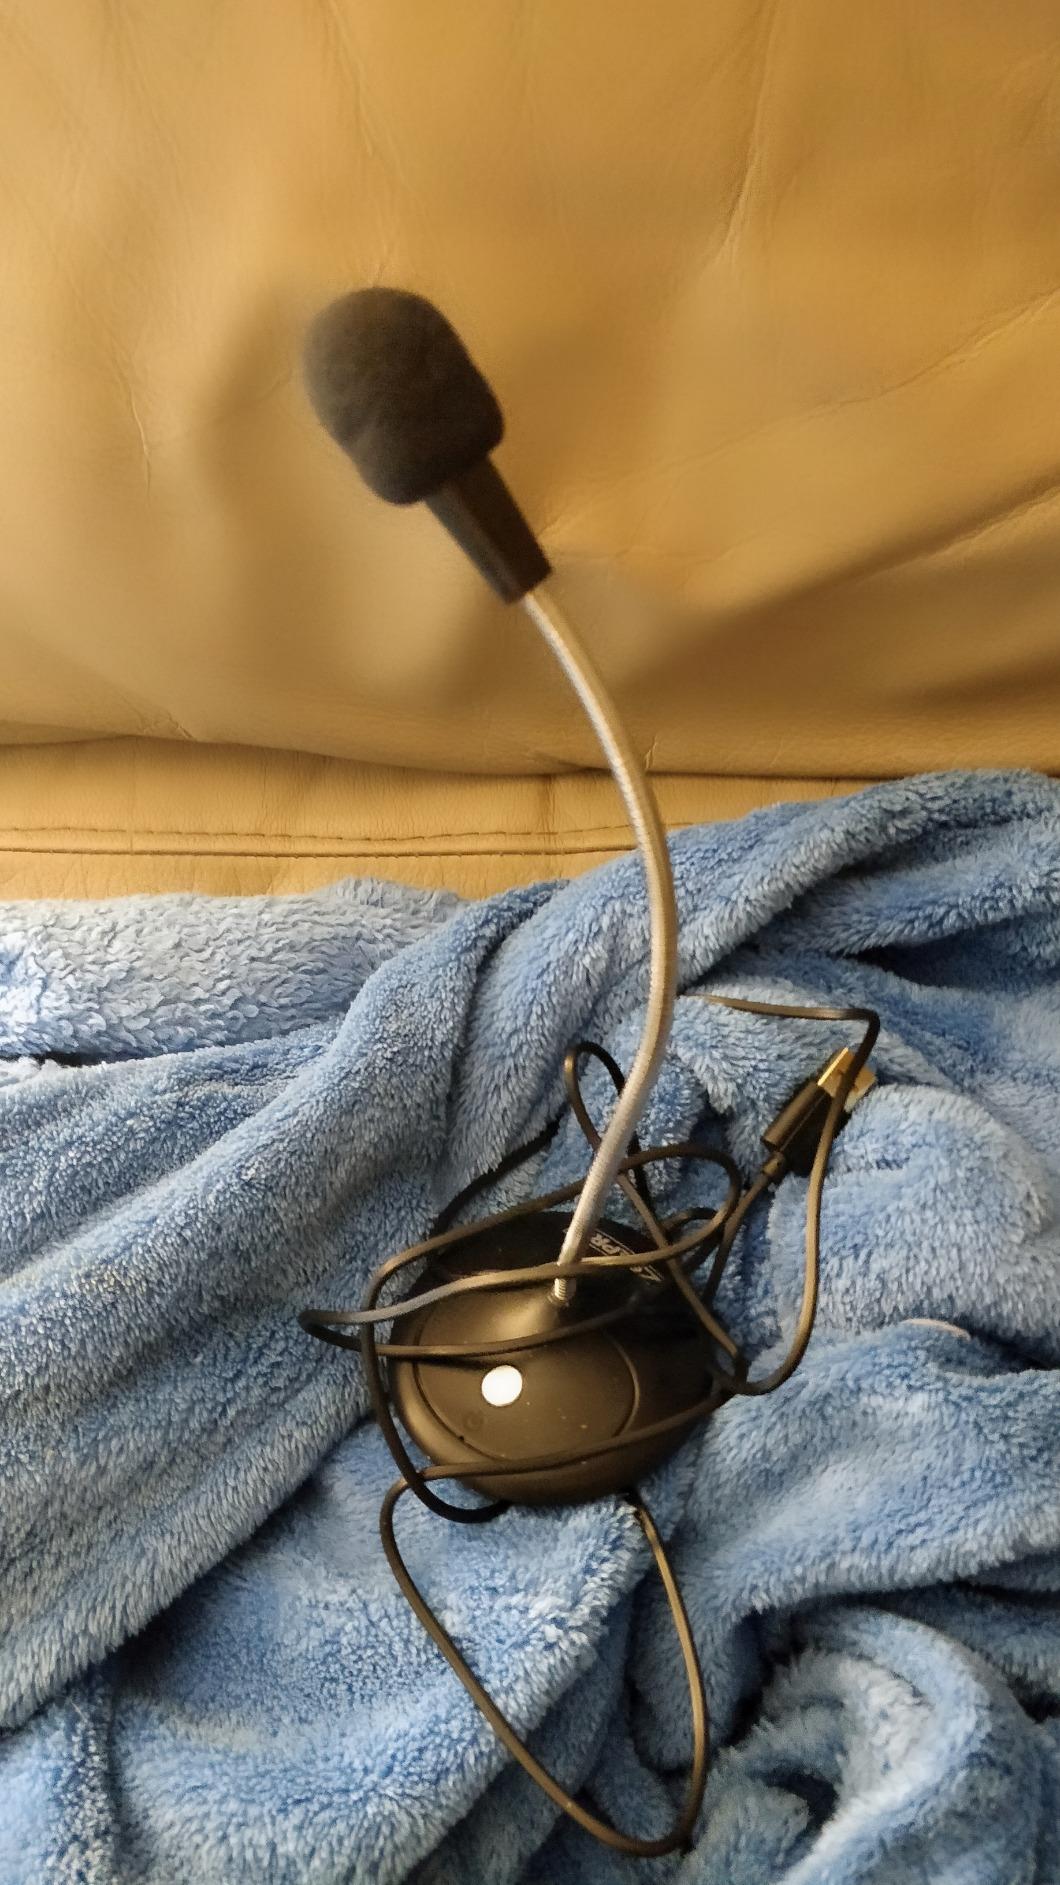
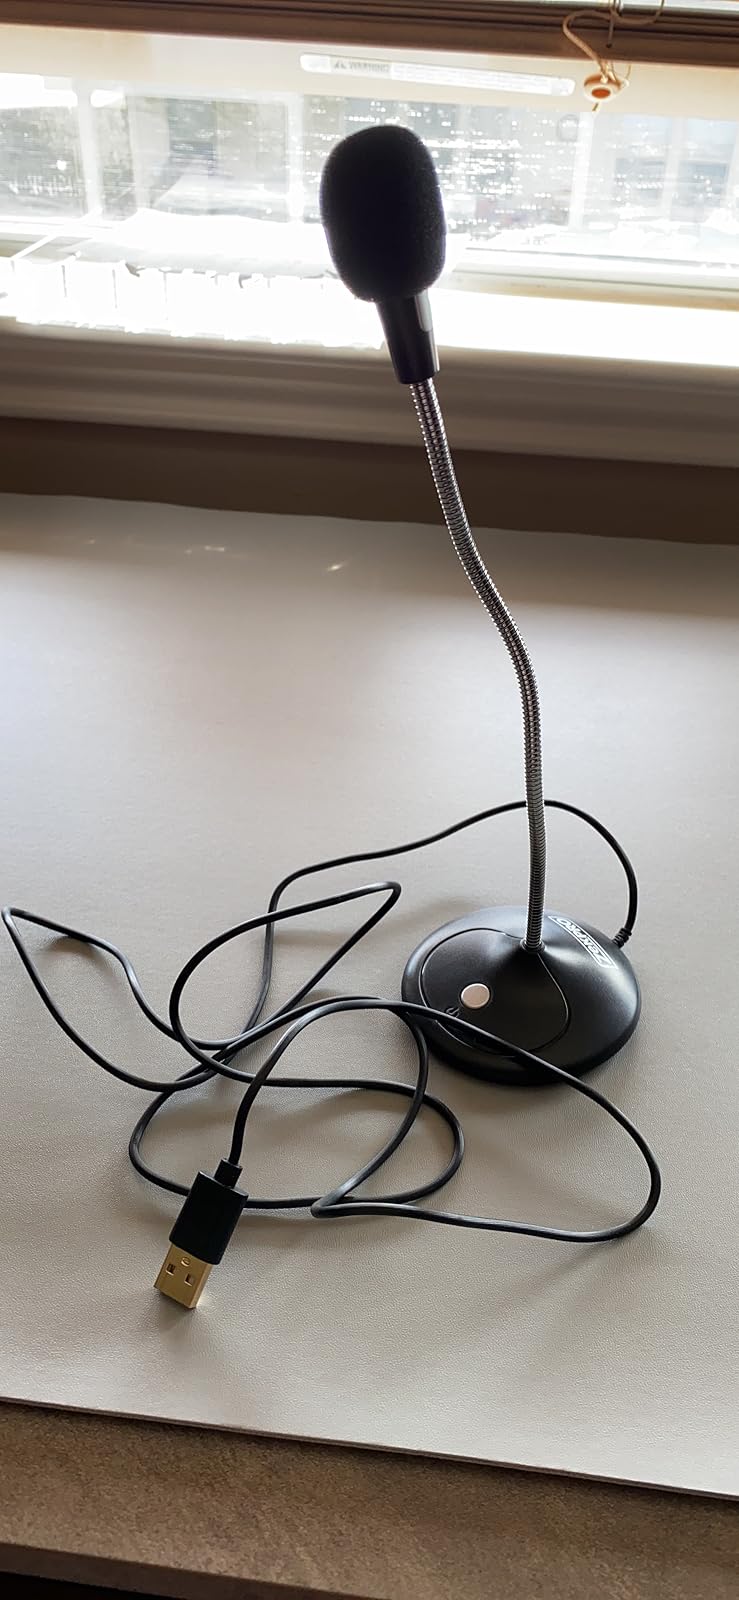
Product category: microphone
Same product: yes